Meteor

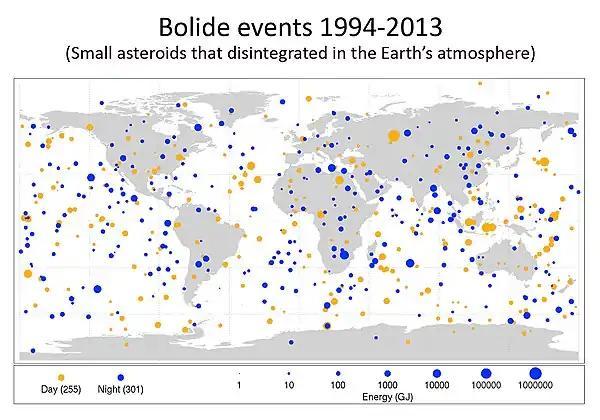
World map of large meteoric events "(also see Fireball below)"

In a range of countries networks of sky observing installations have been set up to monitor meteors.